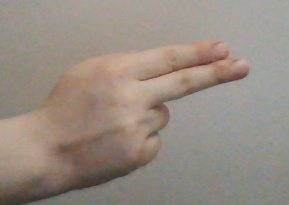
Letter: ain